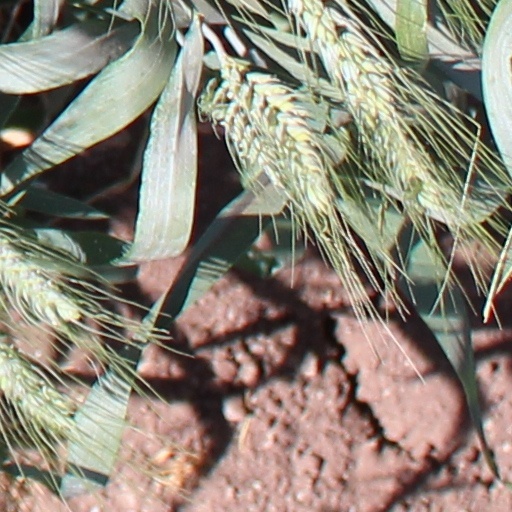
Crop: wheat